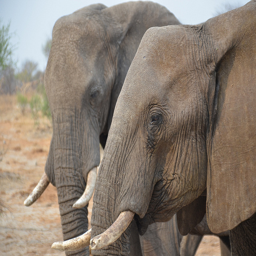
Two gray elephants standing next to each other.
A couple of animals that are on some dirt.
Two wrinkled elephants standing on a muddy savanaha
Two large elephants with broken tusks standing beside each other.
Two elephants standing by each other in a field.